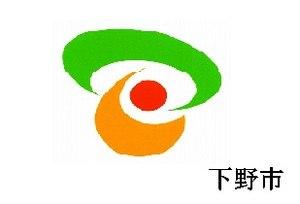
Shimotsuke est une ville de la préfecture de Tochigi au Japon.